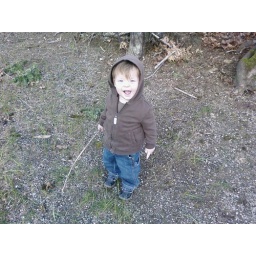
dresden: tree hugging nature boy in progress...